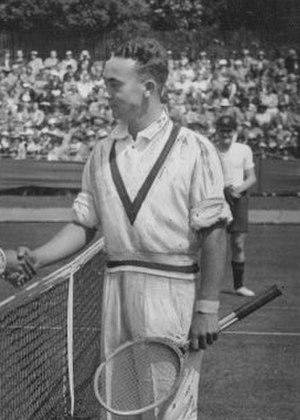
"Vivian "" Viv "" Erzerum Bede McGrath, né le 17 février 1916 à Mudgee et mort le 9 avril 1978 à Burradoo, est un joueur de tennis australien.